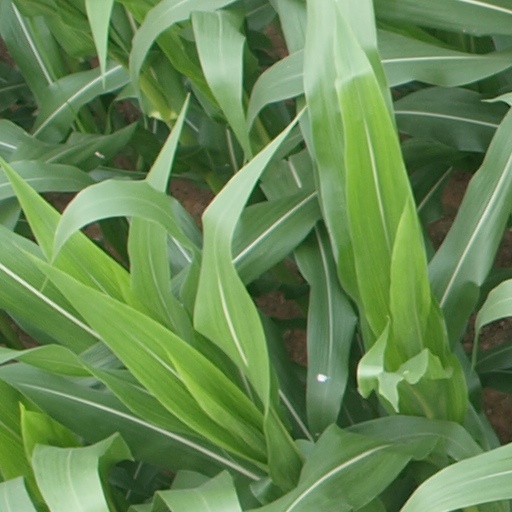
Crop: maize; corn